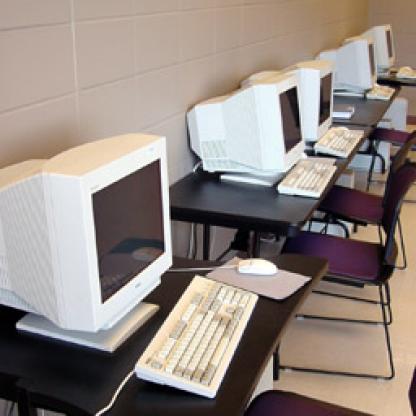
Scene: Indoor